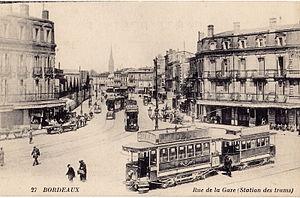
Carte postale ancienne sans mention d'éditeur, n°27 :BORDEAUX - Rue de la Gare (station des trams)
L’histoire de Bordeaux est liée à la conjonction de plusieurs facteurs géographiques et politiques. Burdigala est fondée au Iᵉʳ siècle av. J.-C. par les Bituriges Vivisques, peuple gaulois de la région de Bourges qui contrôlait, depuis le port intérieur, le trafic de l'étain amené d'Armorique et de Bretagne. Cette position de ville à dimension européenne sera confirmée par la République Romaine. Pendant la guerre des Gaules, un lieutenant de Jules César, Publius Crassus, est accueilli à Burdigala en 56 av. J.-C..
La première ligne de tramway de Bordeaux, à traction hippomobile, a été inaugurée en mai 1880, par le maire Albert Brandenburg. Puis le maire Camille Cousteau inaugurera en février 1900 la première ligne de tramway électrique.
Bordeaux est une commune du Sud-Ouest de la France.